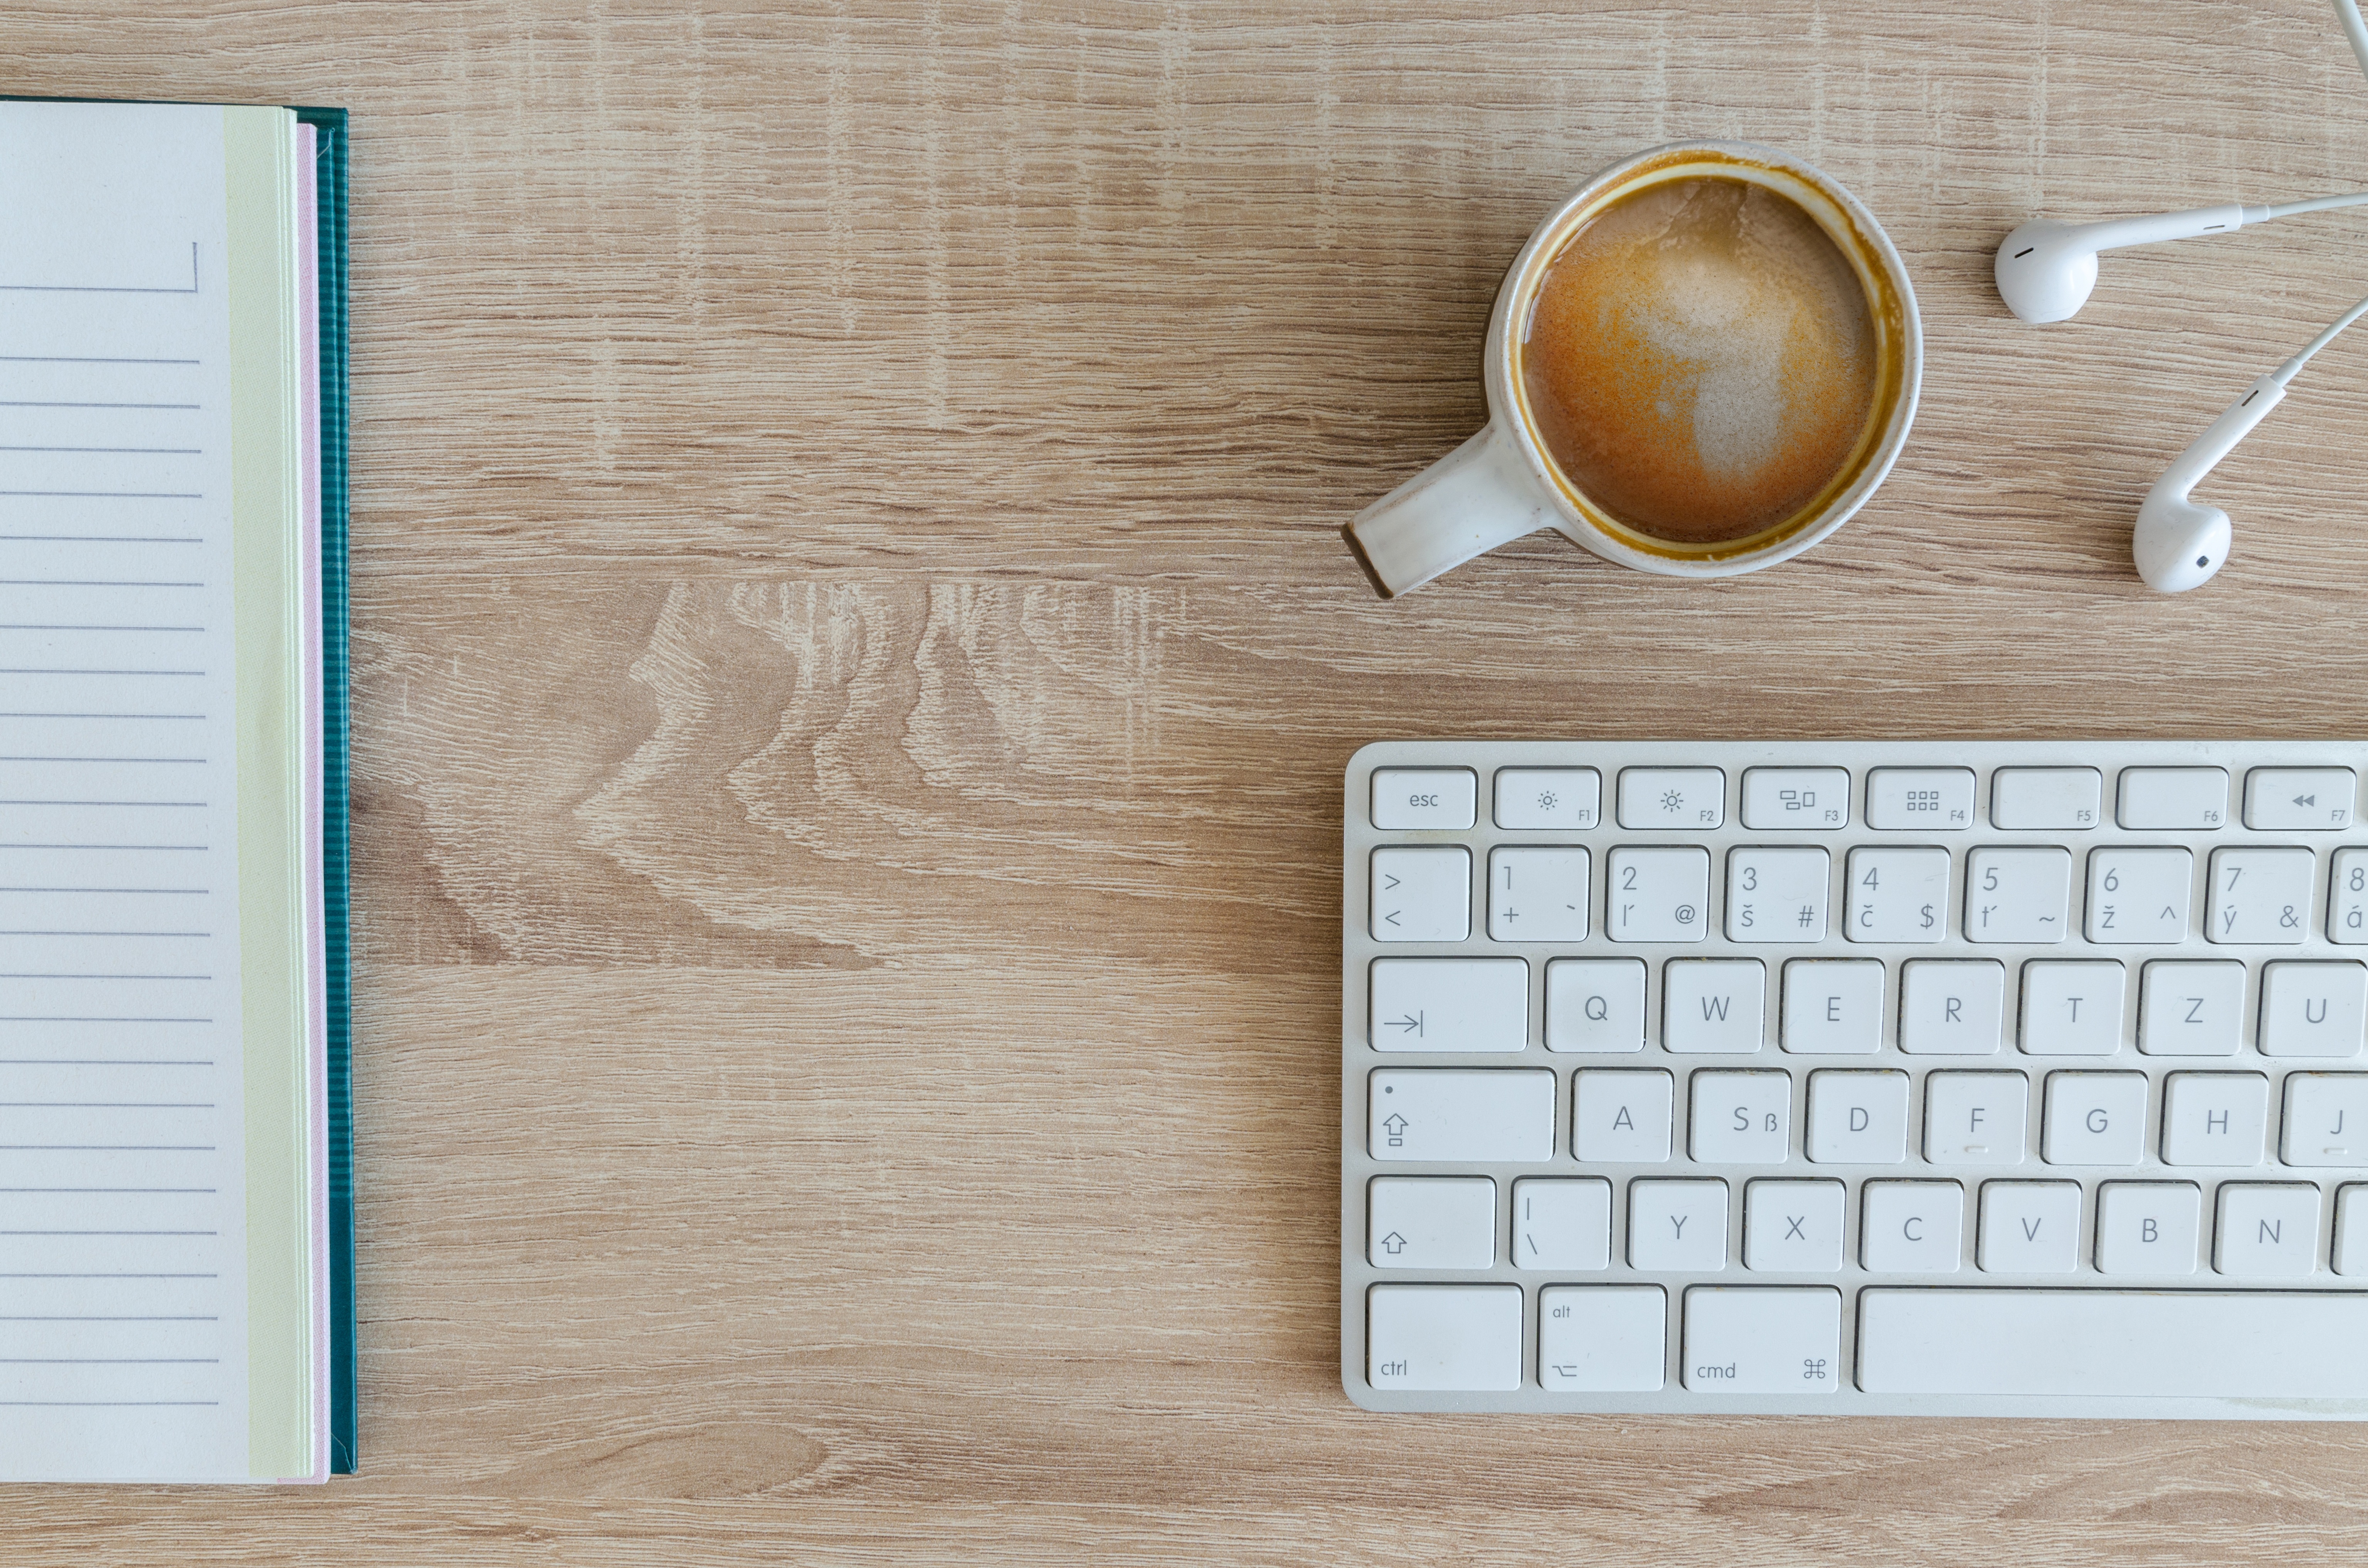
laptop, notebook, writing, work, working, table, coffee, wood, keyboard, white, floor, view, mouse, notepad, meeting, internet, workspace, space, desktop, office, communication, professional, business, object, paper, note, place, background, creativity, wooden, digital, freelance, pc, document, information, maquette, news, top, delivery, workplace, copy, technique, copy space, flooring, an empty, a cup of, computational, the amount of the, the paperwork, fresh coffee relax